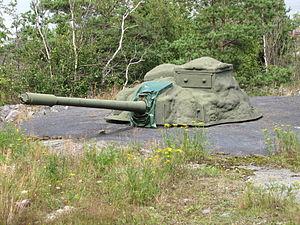
Kuivasaari est une île à Helsinki en Finlande.